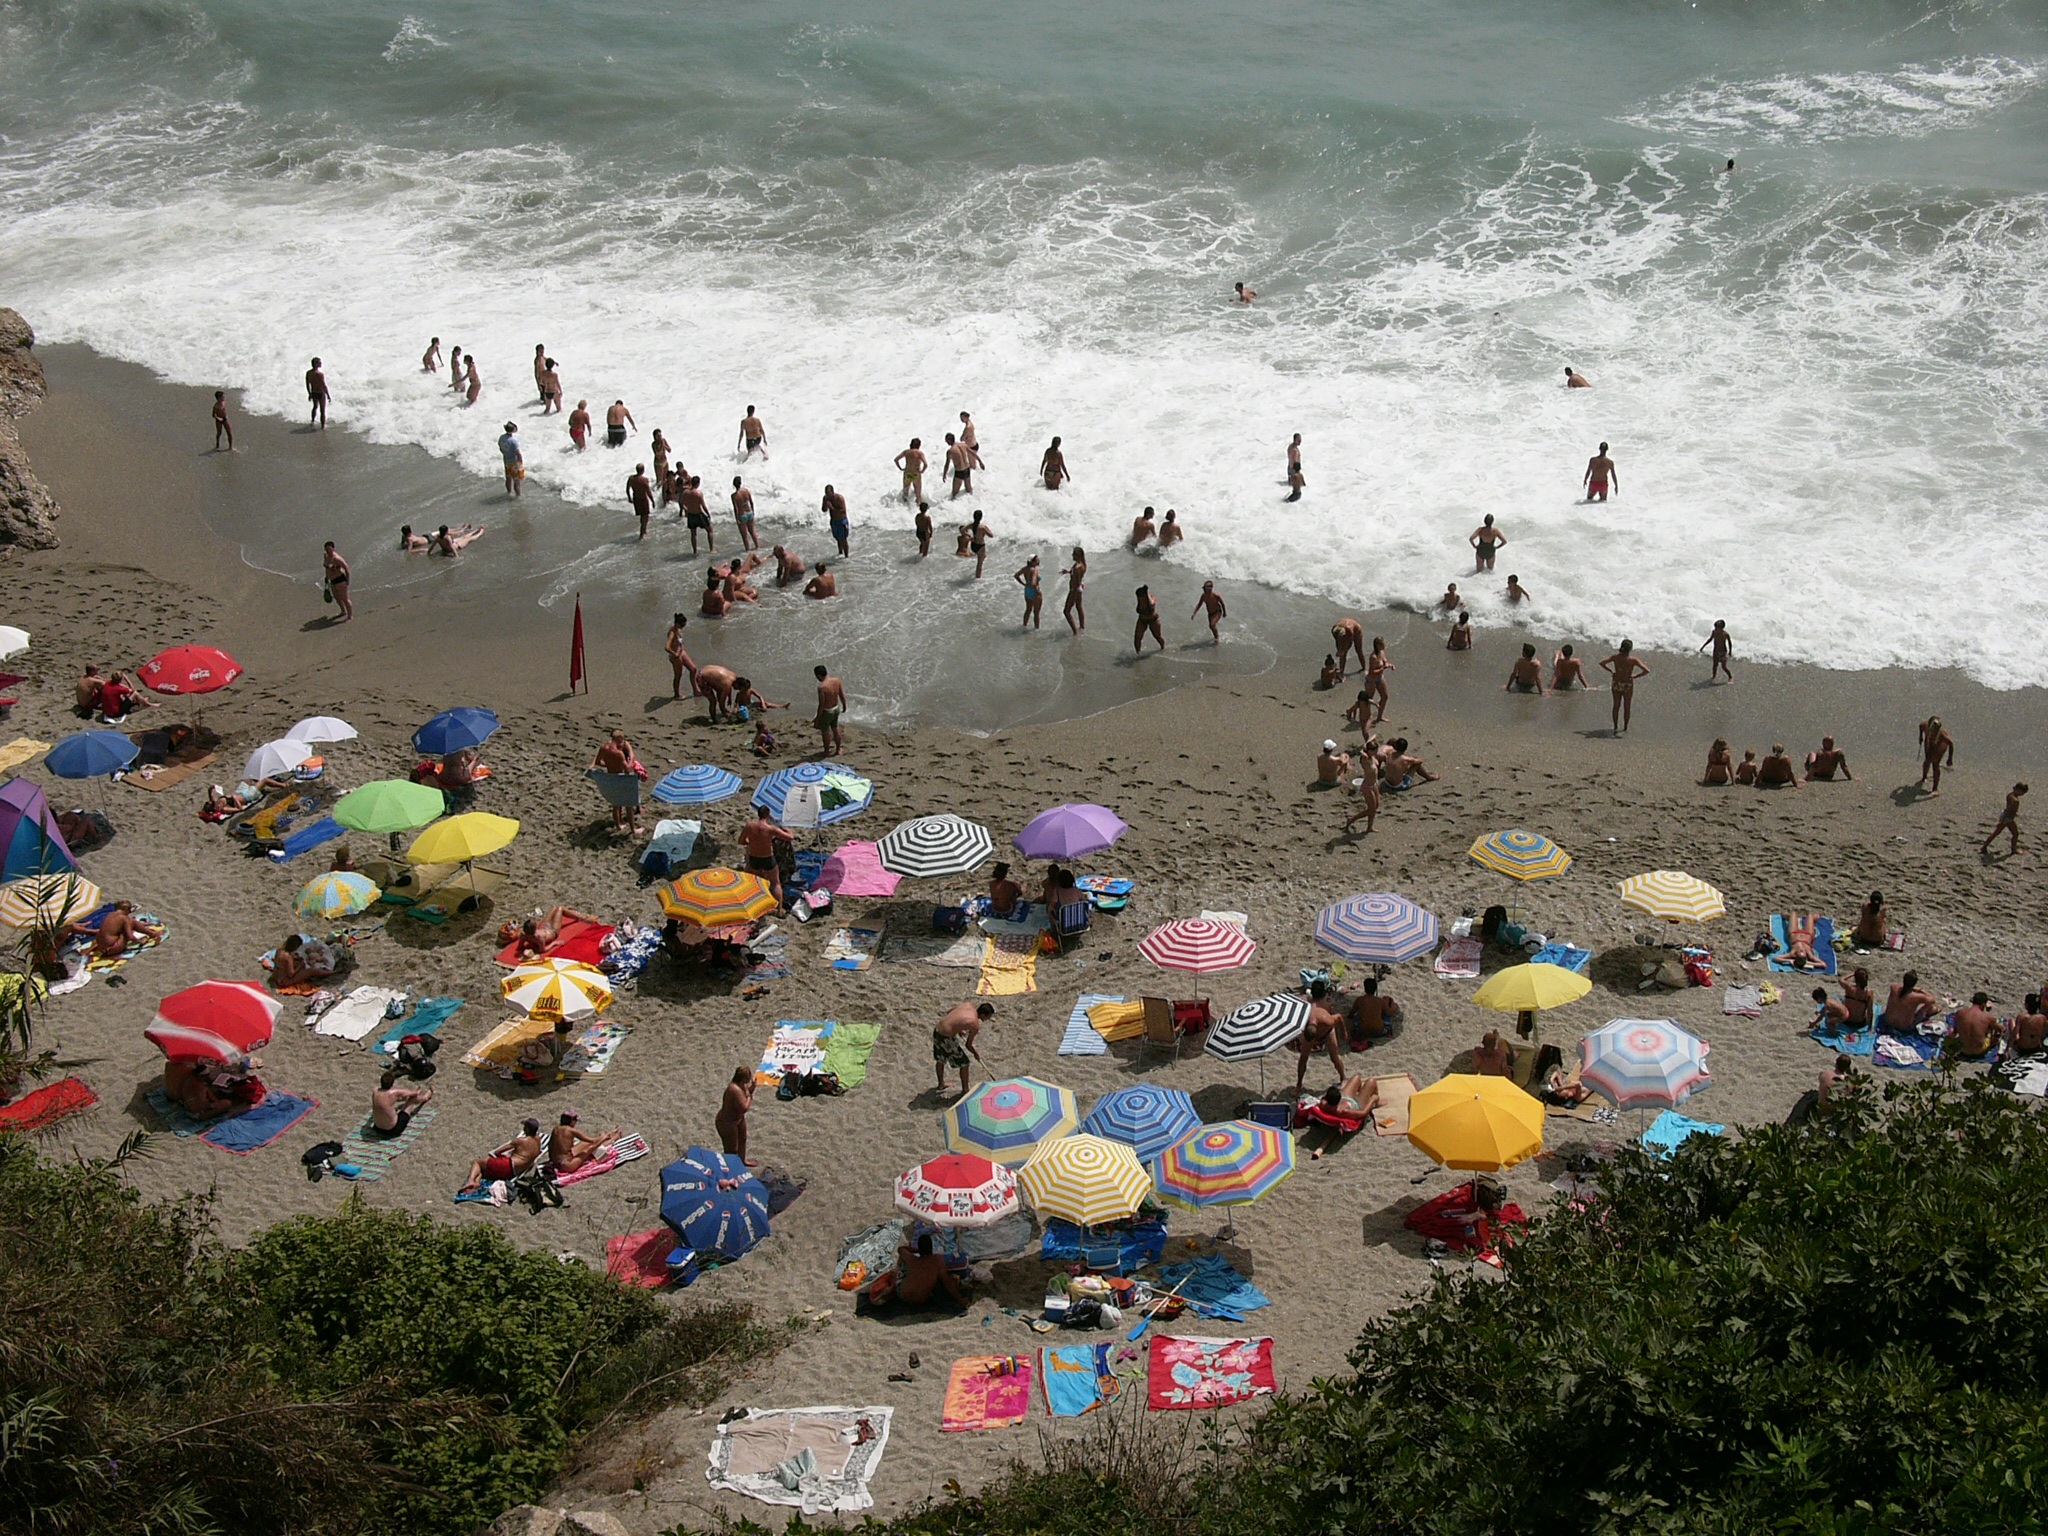
beach, sea, coast, sand, summer, holiday, colorful, body of water, waves, spain, umbrellas, sol, the sea